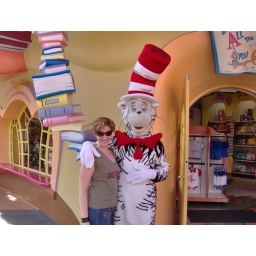
The cat in the hat